Donatos Pizza

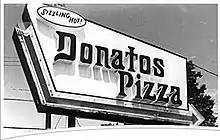
The original pizza restaurant on Thurman Avenue in Columbus is still one of the busiest and most successful locations.

Donatos Pizza, is a Columbus-style pizza restaurant chain headquartered in Gahanna, Ohio, United States. Donatos and its franchise partners operate over 176 stores in twelve states. Additionally, Donatos Pizza is served in nearly 300 non-traditional locations nationwide, including select Red Robin restaurants.